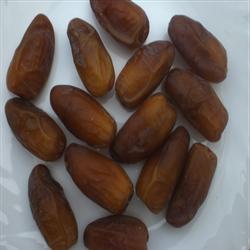
Label: Dates